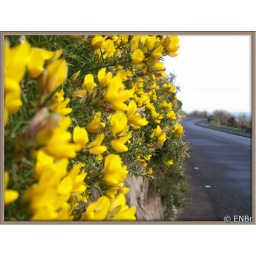
Photo of gorse flowers along the road around Arthur's Seat in Edinburgh, Scotland. (2007) Kodak Z710 Zoom.